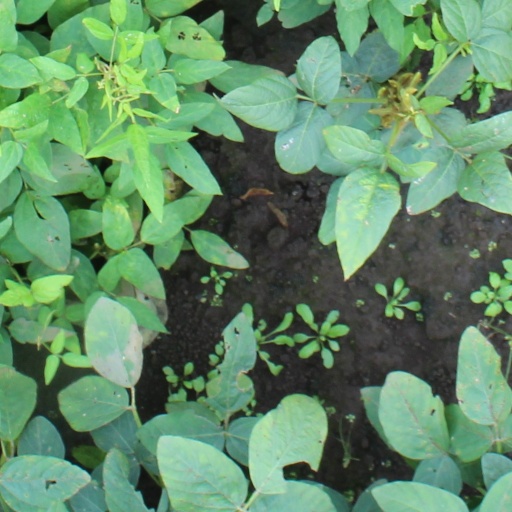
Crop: soybean